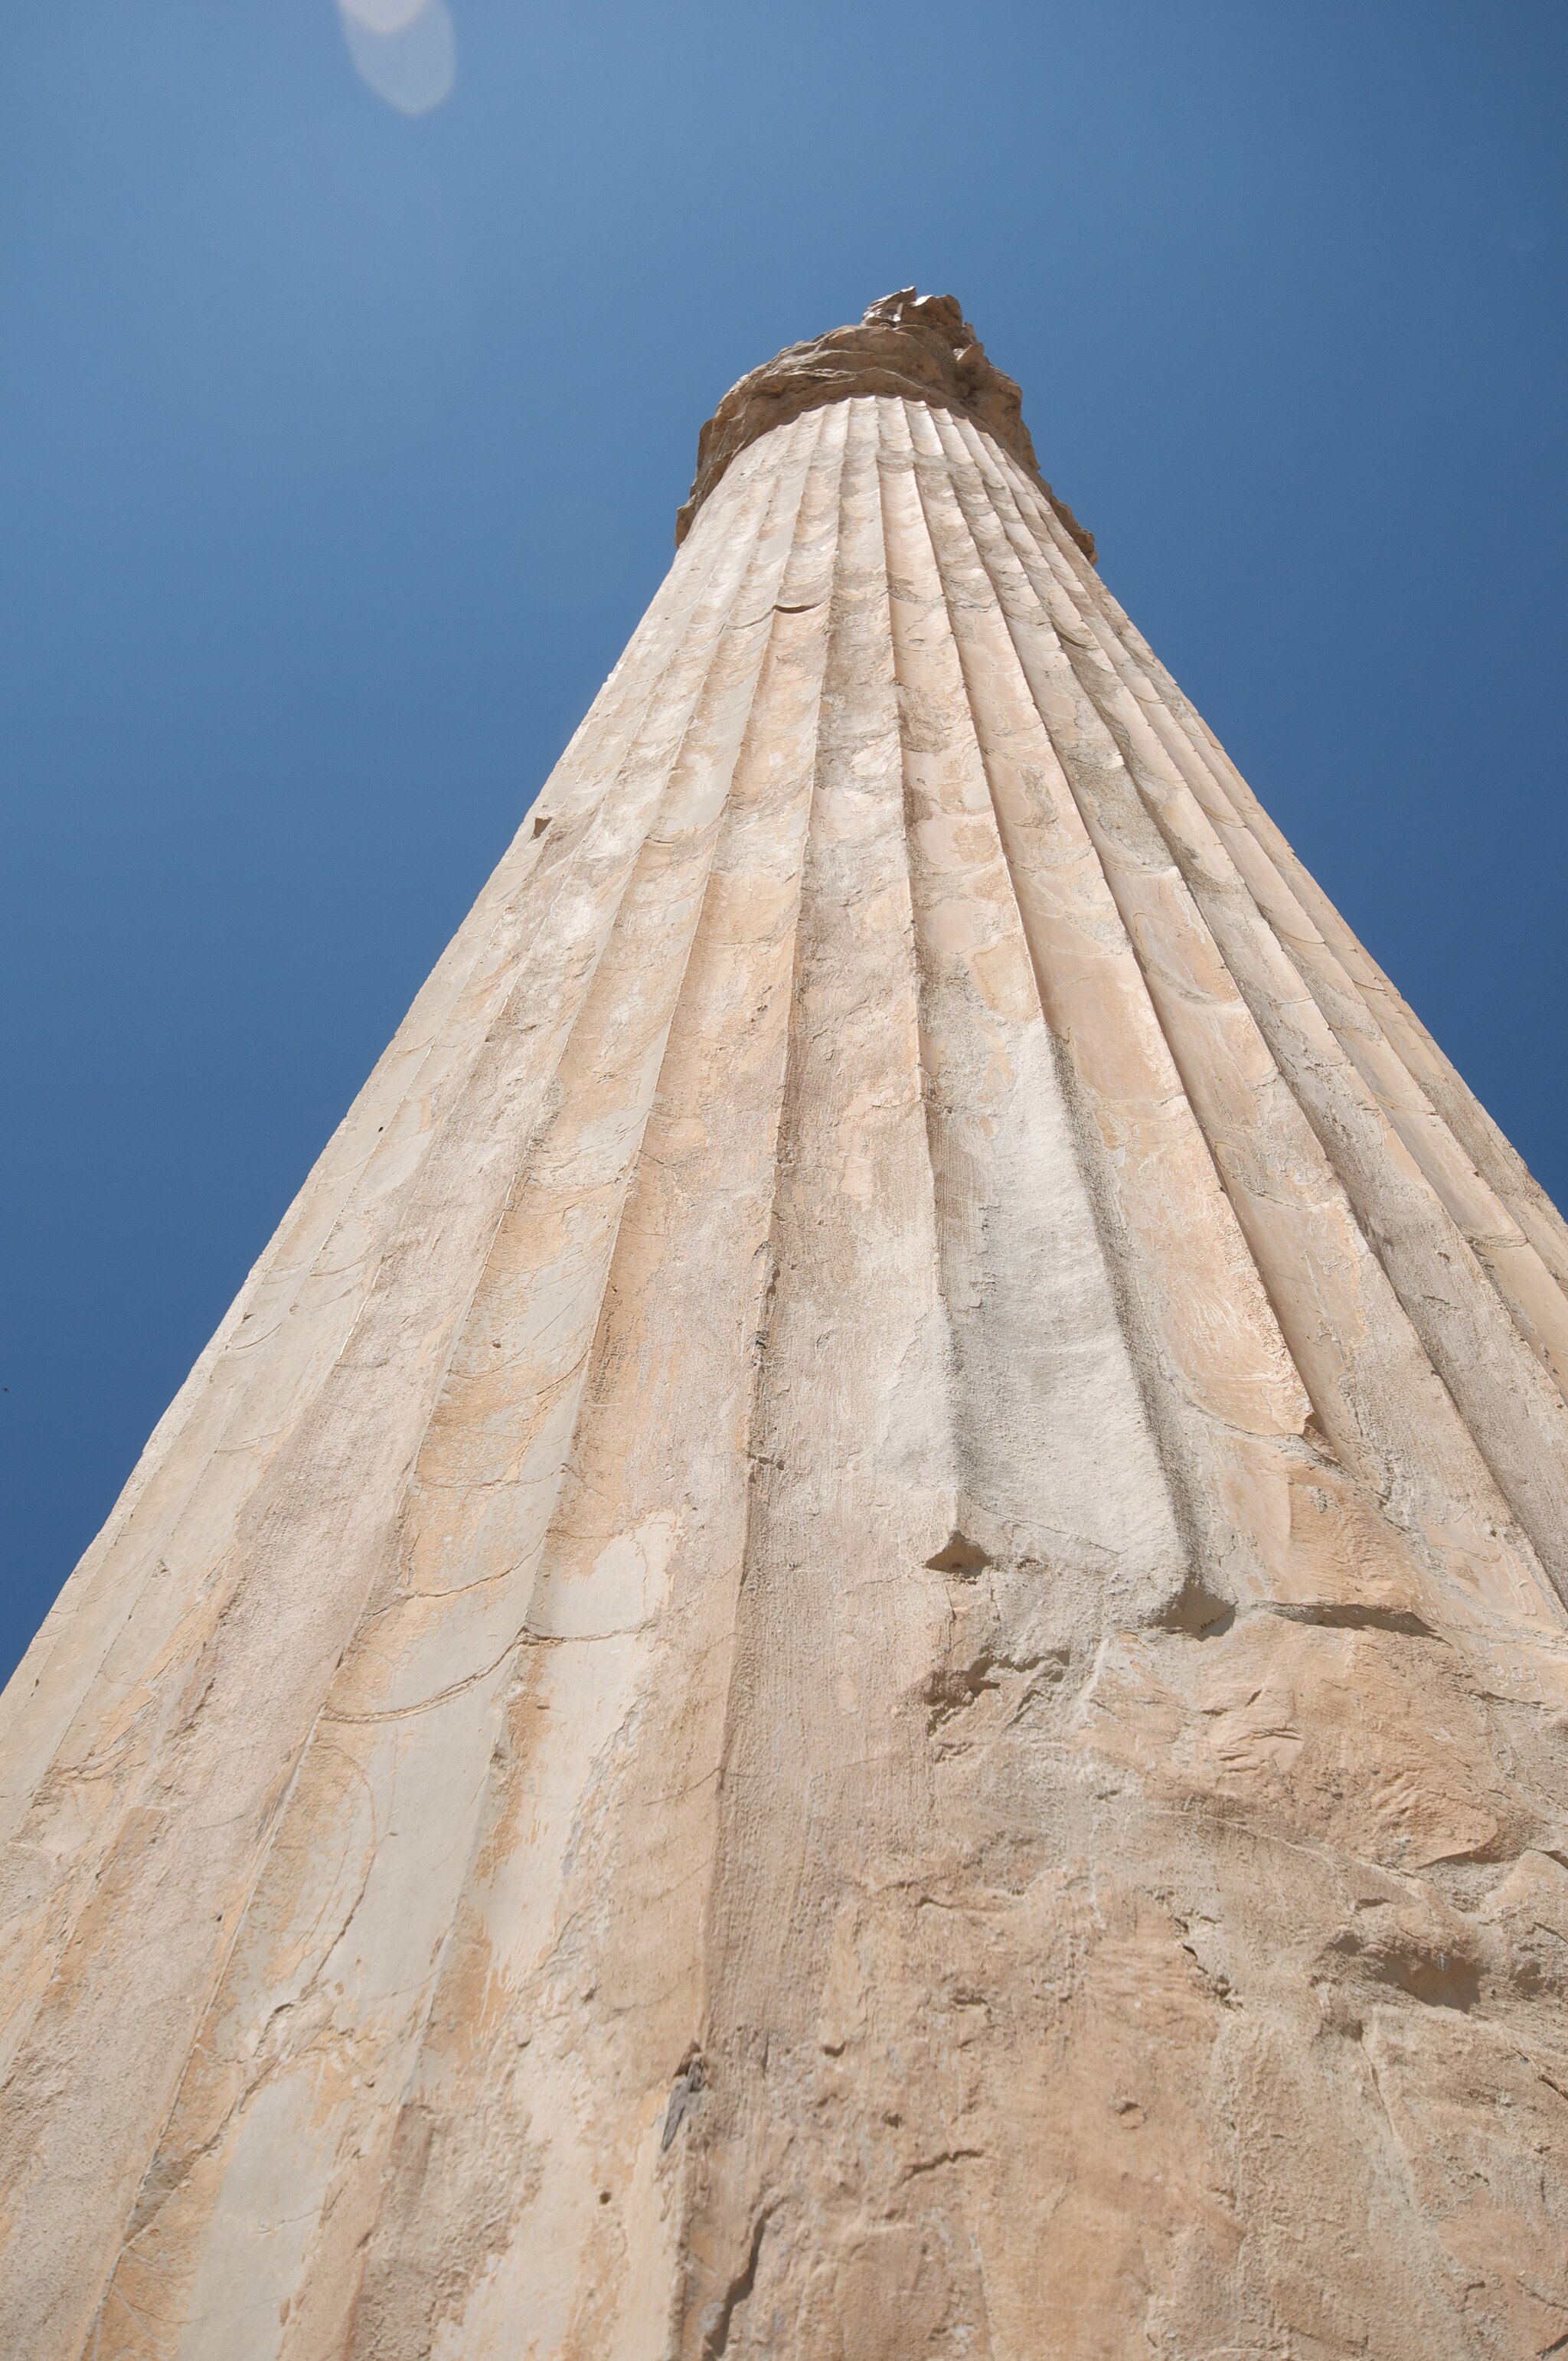
Title: Palace Column (4691222718)
Description: Apadana Palace, Persepolis, Iran. I don't expect they dusted the capitals atop these columns very often
Date: 2010-04-19 11:21
Categories: Taken with Nikon D300, Flickr images reviewed by File Upload Bot (Magnus Manske), 2010 in Persepolis, Details of Apadana of Persepolis